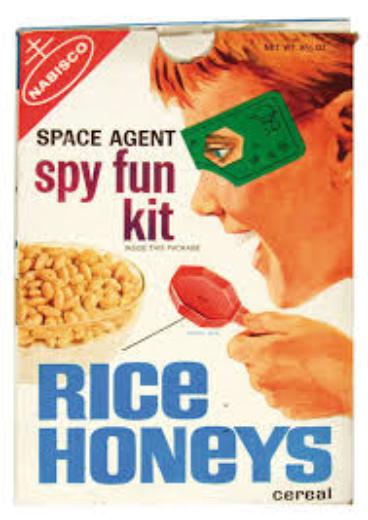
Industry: Food